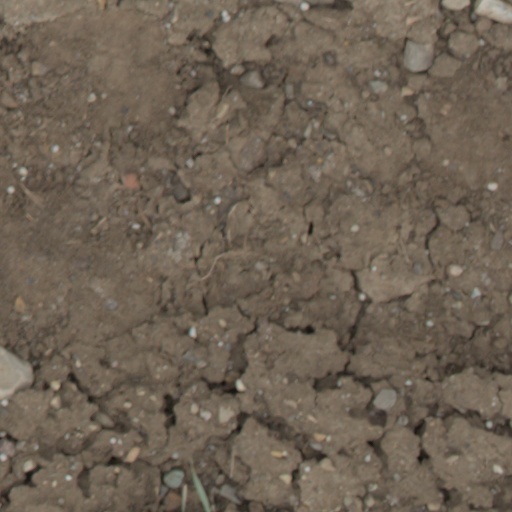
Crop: wheat